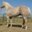
Label: horse